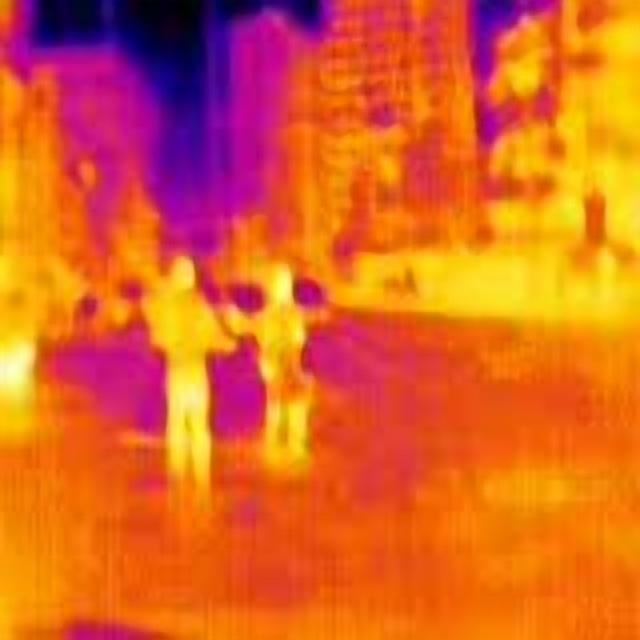
Detected objects:
label: person
label: person